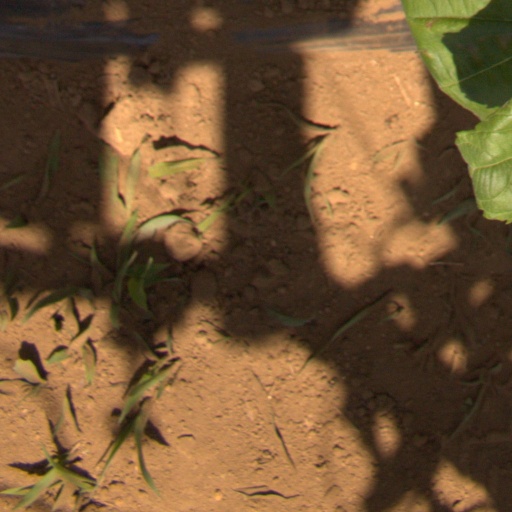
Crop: Jerusalem artichoke